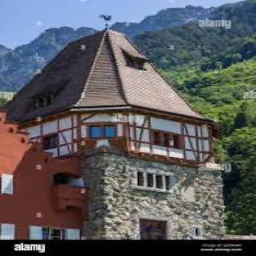
Red House